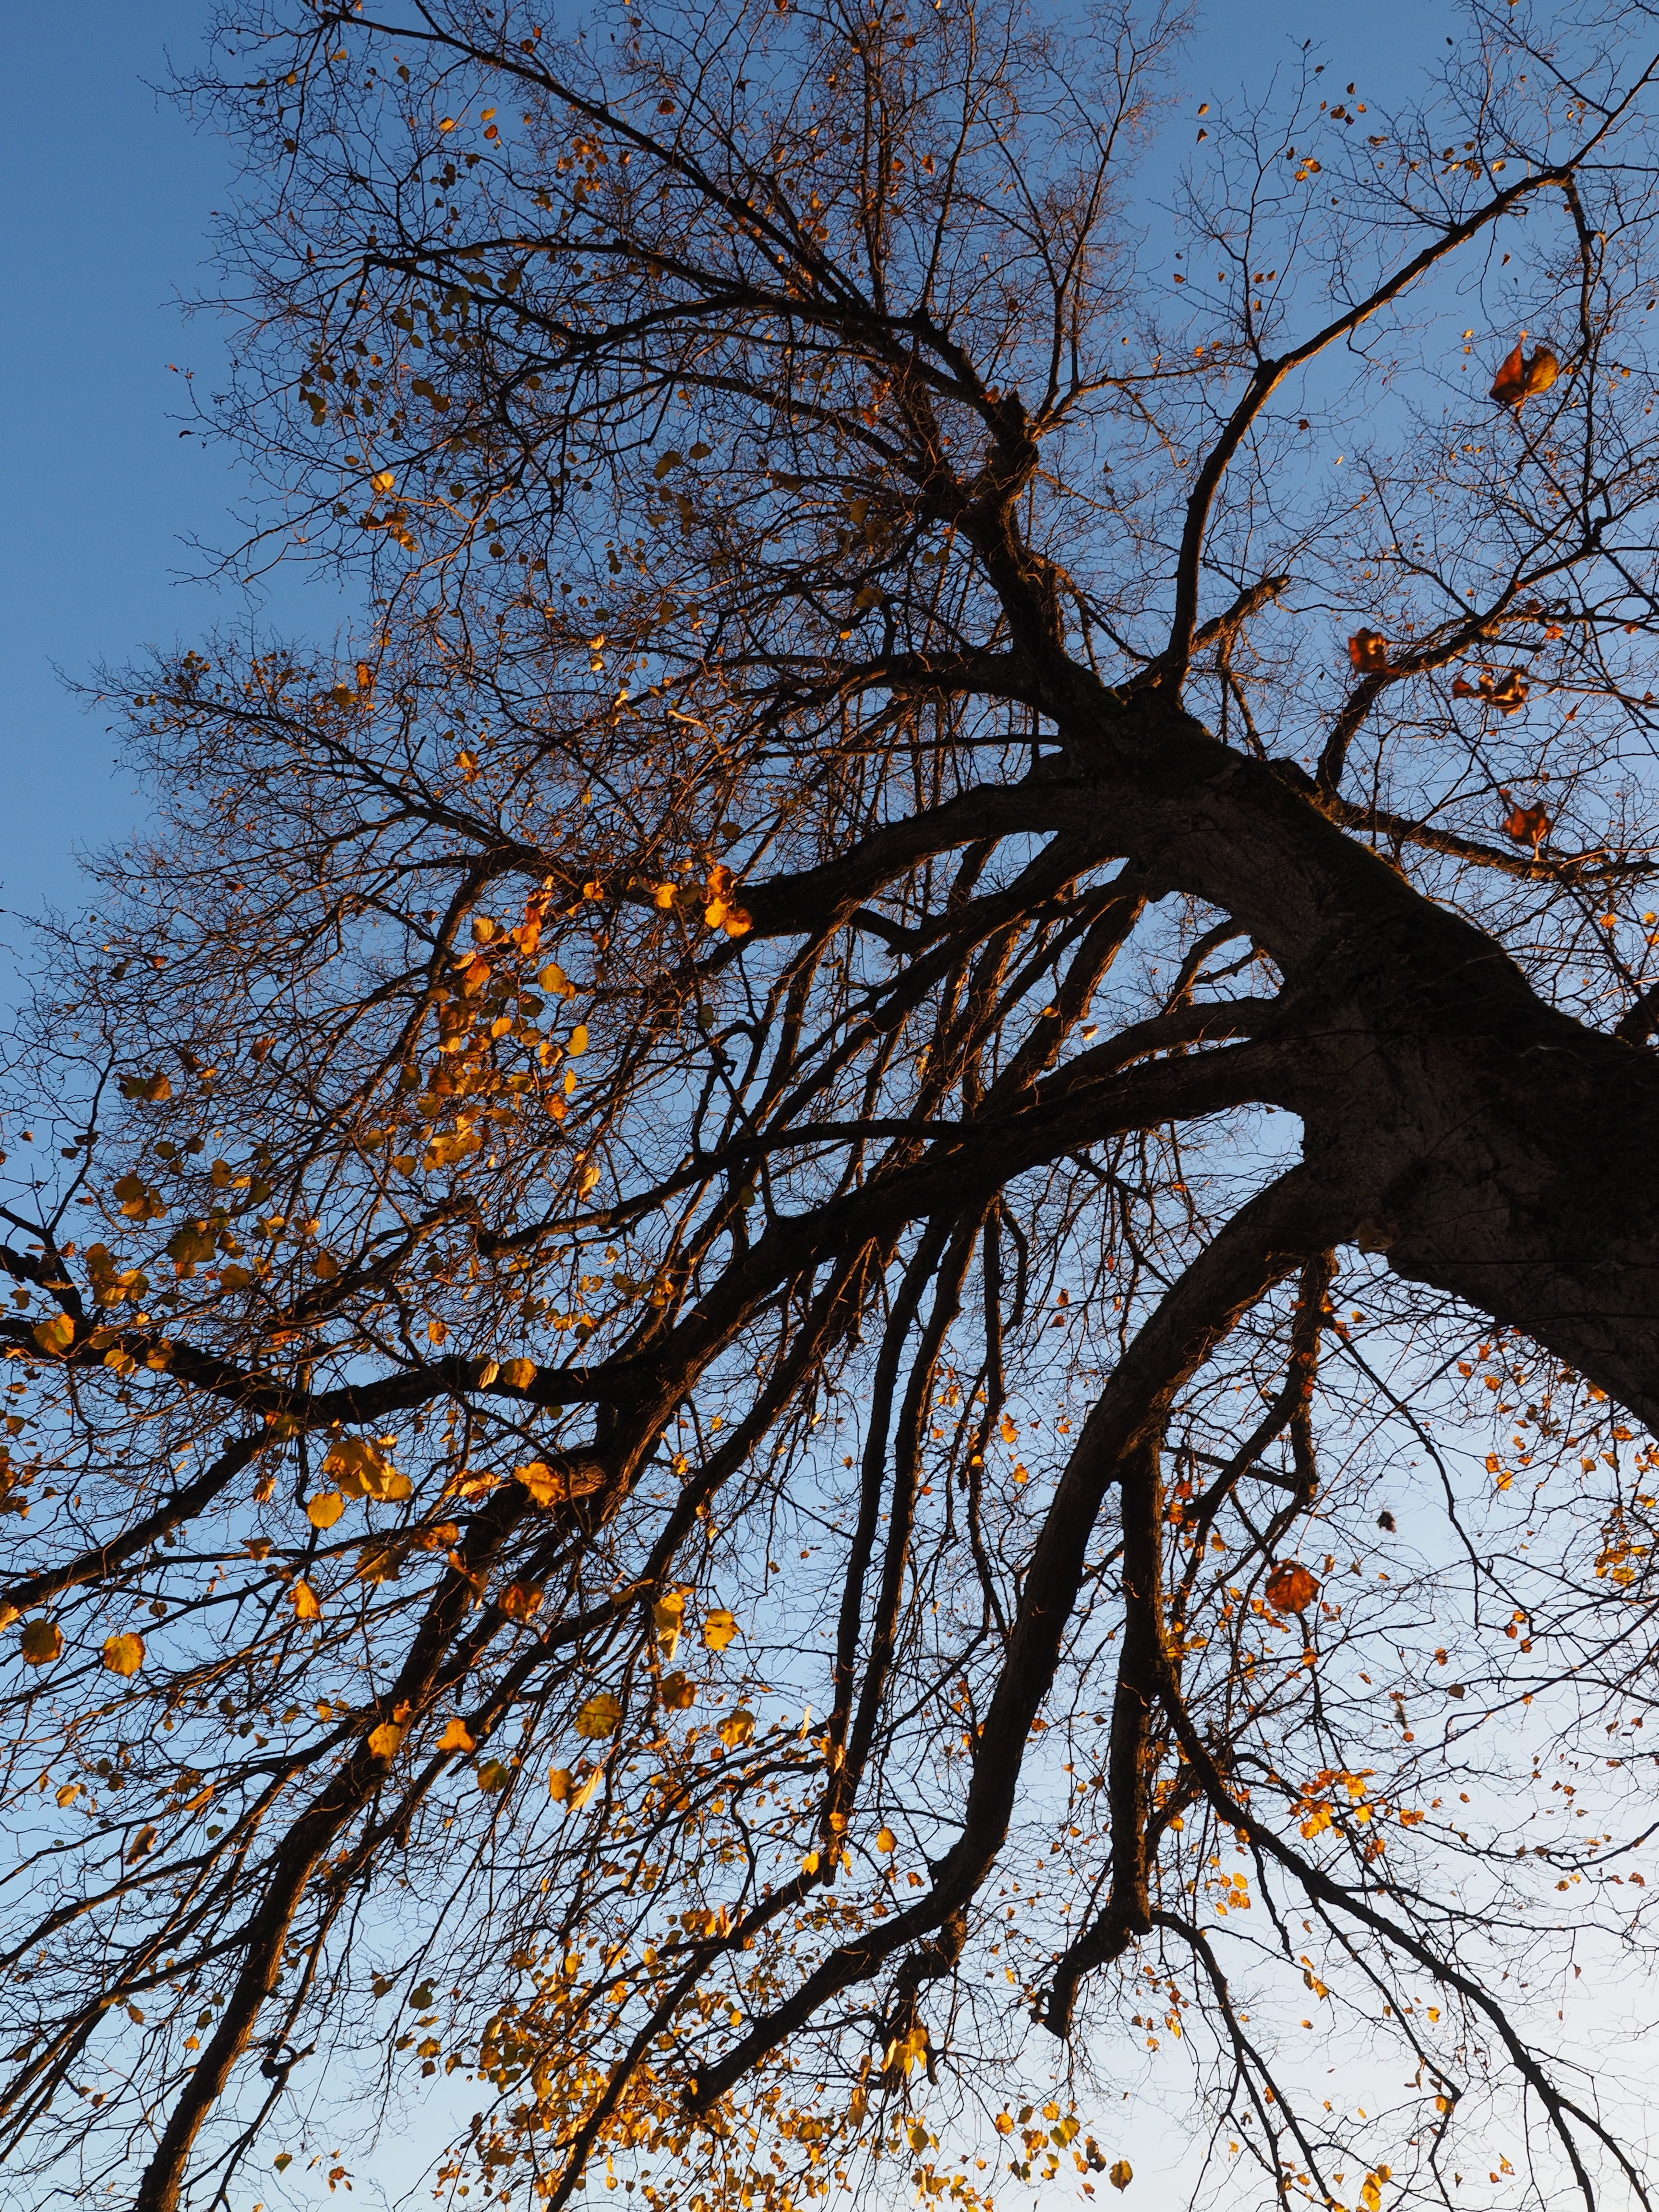
tree, nature, forest, branch, snow, winter, plant, sky, sunlight, leaf, flower, log, spring, autumn, colorful, season, twig, lime tree, leaves, sunny, woodland, linde, malvaceae, fall color, fall foliage, back light, mallow, tilia, tilioideae, lime plant, tilia cordata, woody plant, stone lime tree, winter linde, stone linde